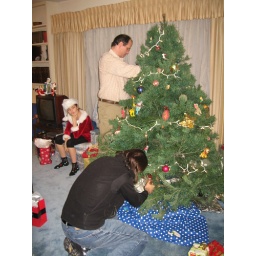
They boys fix the tree after it fell over